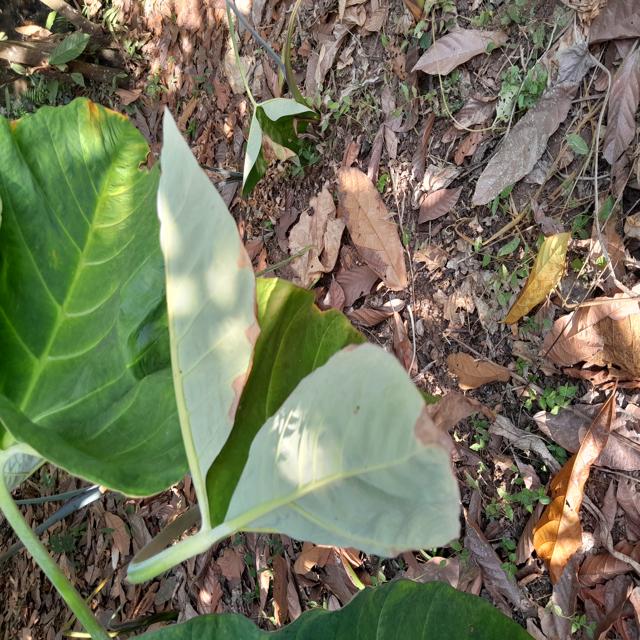
Label: Early_Blight